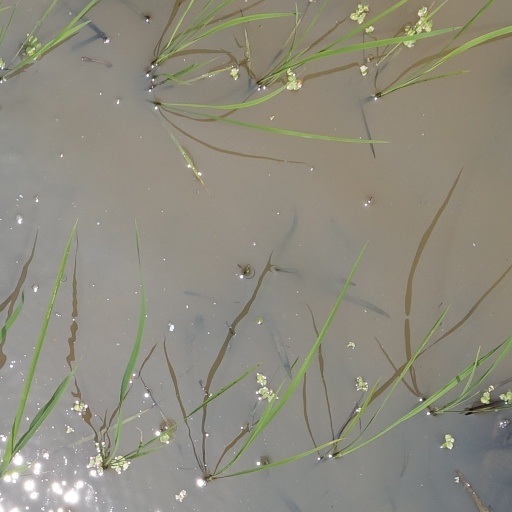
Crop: rice